Describe the emotion expressed in this image:  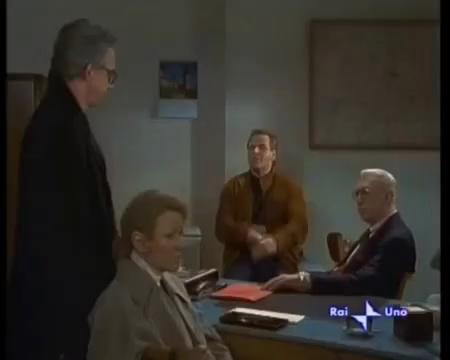
This person displays Suffering, valence and arousal with low intensity.